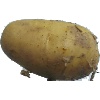
Label: Potato White 1